Criticism of suburbia

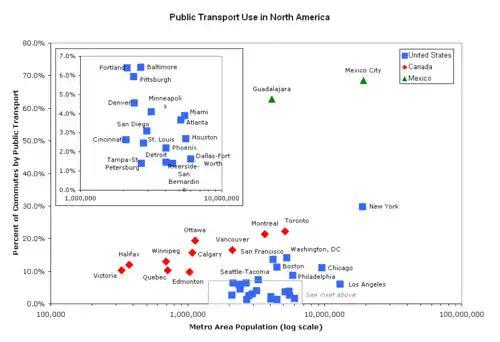

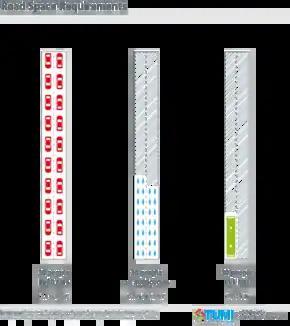
Road Space Requirements

Living in larger, more spread out spaces generally makes public services more expensive. Since car usage becomes endemic and public transport often becomes significantly more expensive, city planners are forced to build highway and parking infrastructure, which in turn decreases taxable land and revenue, and decreases the desirability of the area adjacent to such structures. Providing services such as water, sewers, and electricity is also more expensive per household in less dense areas, given that sprawl increases lengths of power lines and pipes, necessitating higher maintenance costs.